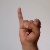
The image shows a hand gesture representing the letter 'I' in Indian Sign Language.